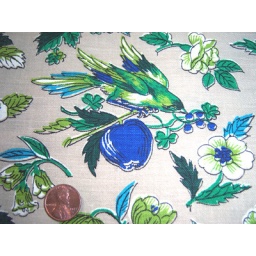
vintage 1960s or 1970s fabric. Novelty theme with a bird in an apple tree